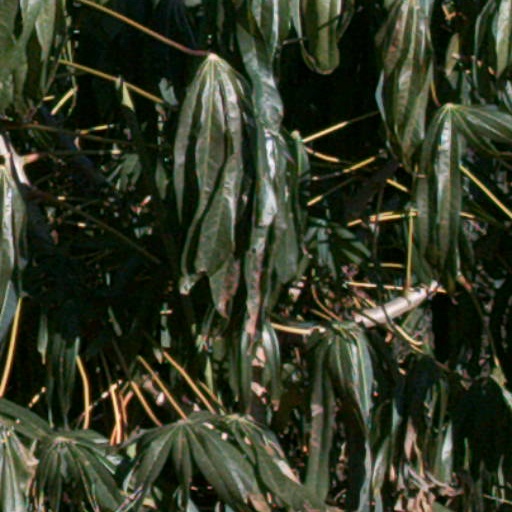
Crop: cassava